Bangladesh national football team

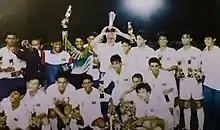
The 4-nation Tiger Trophy in Myanmar became Bangladesh's first international trophy in 1995.

Iranian legend Nasser Hejazi took charge of Bangladesh at the 1989 South Asian Games, and dropped experienced players (Sheikh Aslam, Wasim Iqbal and Md Mohsin) from the squad. After an error-prone team lost the final to Pakistan, the Mohammedan coach Hejazi was accused of having a bias against selecting players from rival club, Abahani. In 1995, following a series of managerial changes, Otto Pfister was appointed as coach. On 4 November 1995, with Pfister handing the team's captaincy to Monem Munna, Bangladesh won the 4-nation Tiger Trophy in Myanmar, which was the nation's very first major trophy. The year 1996 saw Bangladesh being ranked 110 by FIFA, however, they failed to add to their success, finishing runner-up at the 1995 South Asian Games and 1999 SAFF Gold Cup. It was at the 1999 South Asian Games where the Bangladesh team coached by Samir Shaker ended their 19-year wait for a gold medal, defeating hosts Nepal in the final.